Candy Moore

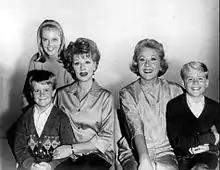
Cast of "The Lucy Show" during its first three seasons: Candy Moore (in back); front, L-R: Jimmy Garrett, Lucille Ball, Vivian Vance, and Ralph Hart (1962)

Candace Lee Klaasen (born August 26, 1947), better known as Candy Moore, is an American actress from Maplewood, New Jersey. Moore attended UCLA School of Theatre Arts. Moore began her career appearing on television series such as "Leave It to Beaver" and "Letter to Loretta". In 1962, she was cast as Lucille Ball's daughter Chris Carmichael on "The Lucy Show". Moore remained a regular on "The Lucy Show" through the end of the 1964–1965 season after which the premise of the show was retooled and most of the supporting cast was written out. Moore also appeared nine times on "The Donna Reed Show", five as Angie Quinn, the girlfriend of series character Jeff Stone (Paul Petersen).